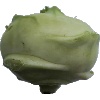
Label: kohlrabi